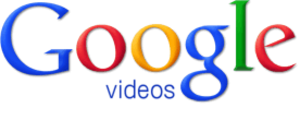
Google Video
Google Videos tidligere logo
Google Video var websted, hvor man kunne se og uploade videoer. Tjenesten konkurrerede tidligere med YouTube. Tjenesten blev nedlagt i 2012.